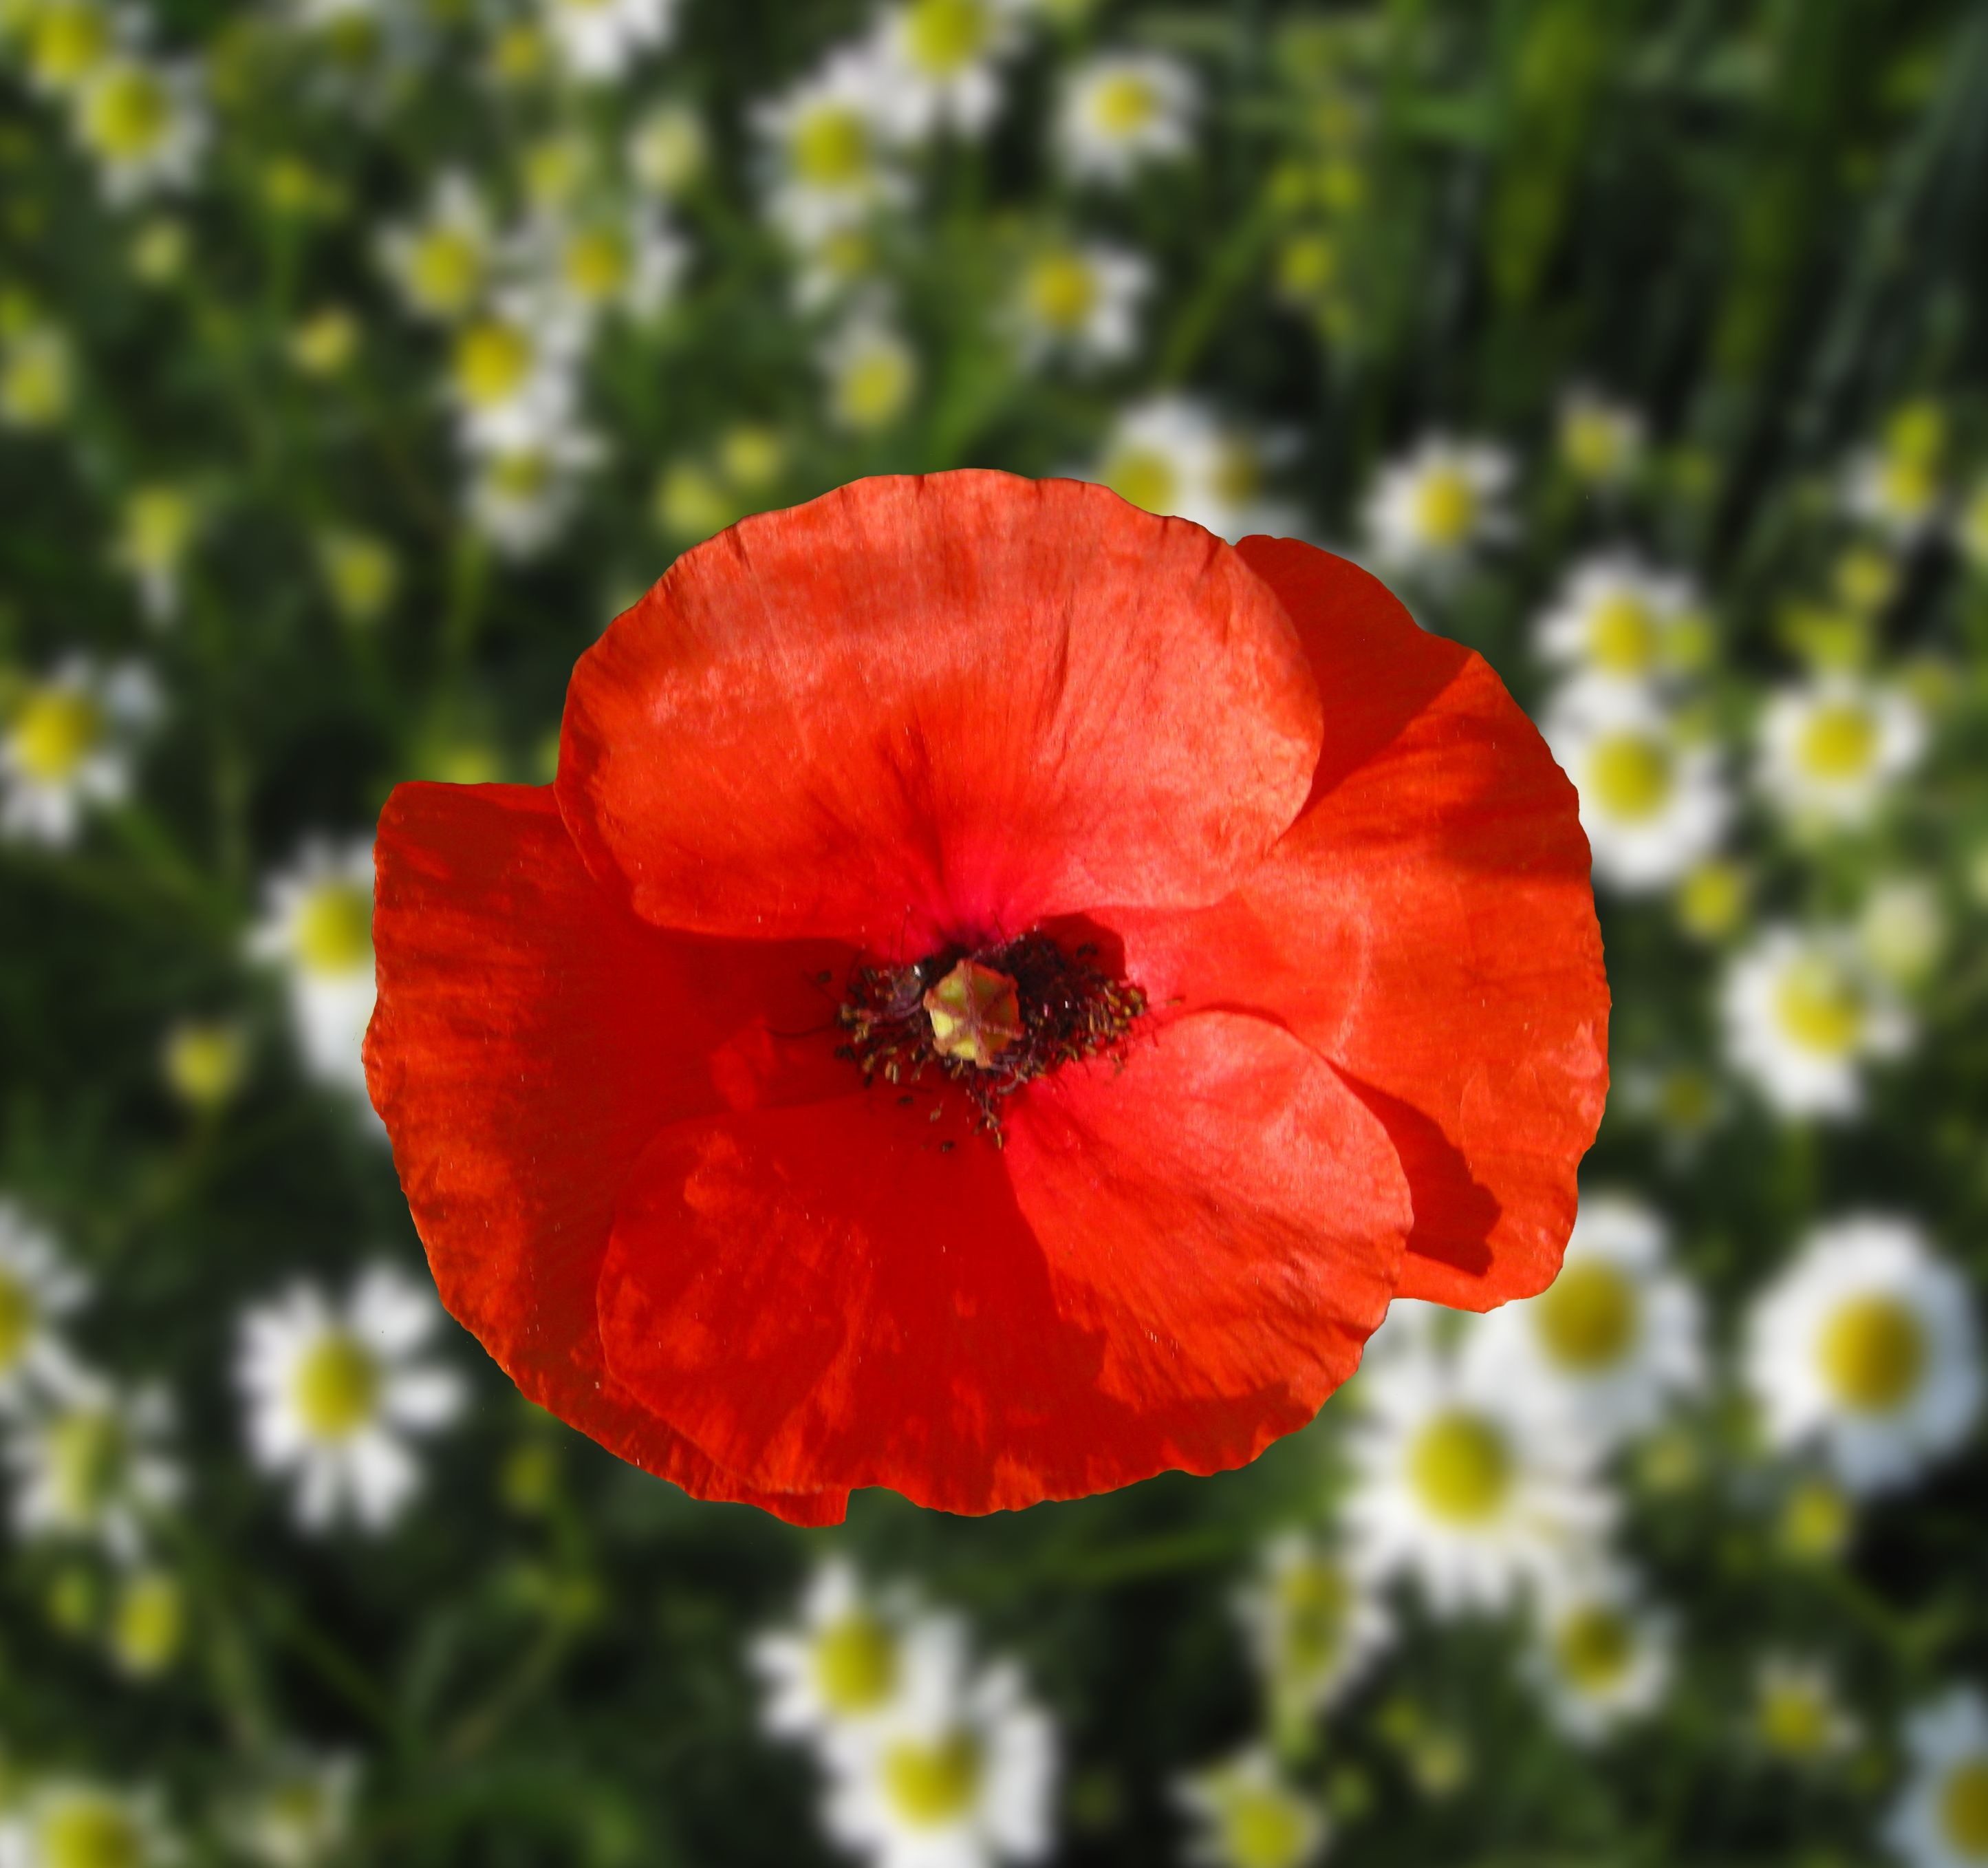
blossom, plant, meadow, flower, petal, bloom, red, botany, flora, wildflower, klatschmohn, red poppy, poppy, coquelicot, macro photography, flowering plant, annual plant, land plant, poppy family